Kate Corbett

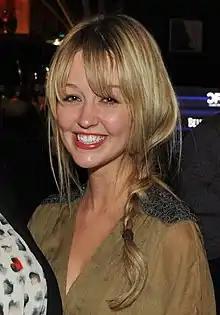
Corbett in 2011

Corbett's feature film credits include three Toronto International Film Festival film selections, "The Steps" (2015), "Empire of Dirt" (2013) and "The Animal Project" (2013); as well as the lead in Once There Was A Winter (2017). She has principal roles in the features "Barn Wedding" (2014) and "How to Be Deadly" (2014). Kate has also starred in several short films, including the award-winning "How Eunice Got Her Baby" (2009) and "The Tunnel" (2013), which was the Not Short on Talent recipient for Cannes Film Festival and for which she is also the credited writer.